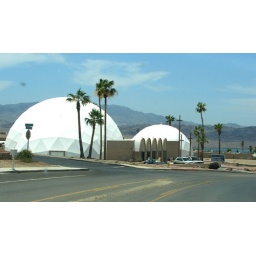
Parking for flying cars and jetpacks in rear.A cool geodesic dome church in the town of Lake Havasu.